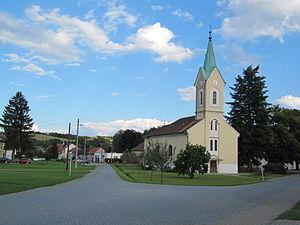
Březolupy est une commune du district d'Uherské Hradiště, dans la région de Zlín, en Tchéquie. Sa population s'élevait à 1 693 habitants en 2018.